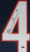
Number: 4